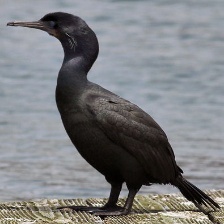
Species: BRANDT CORMARANT
Scientific name: PHALACROCORAX PENICILLATUS